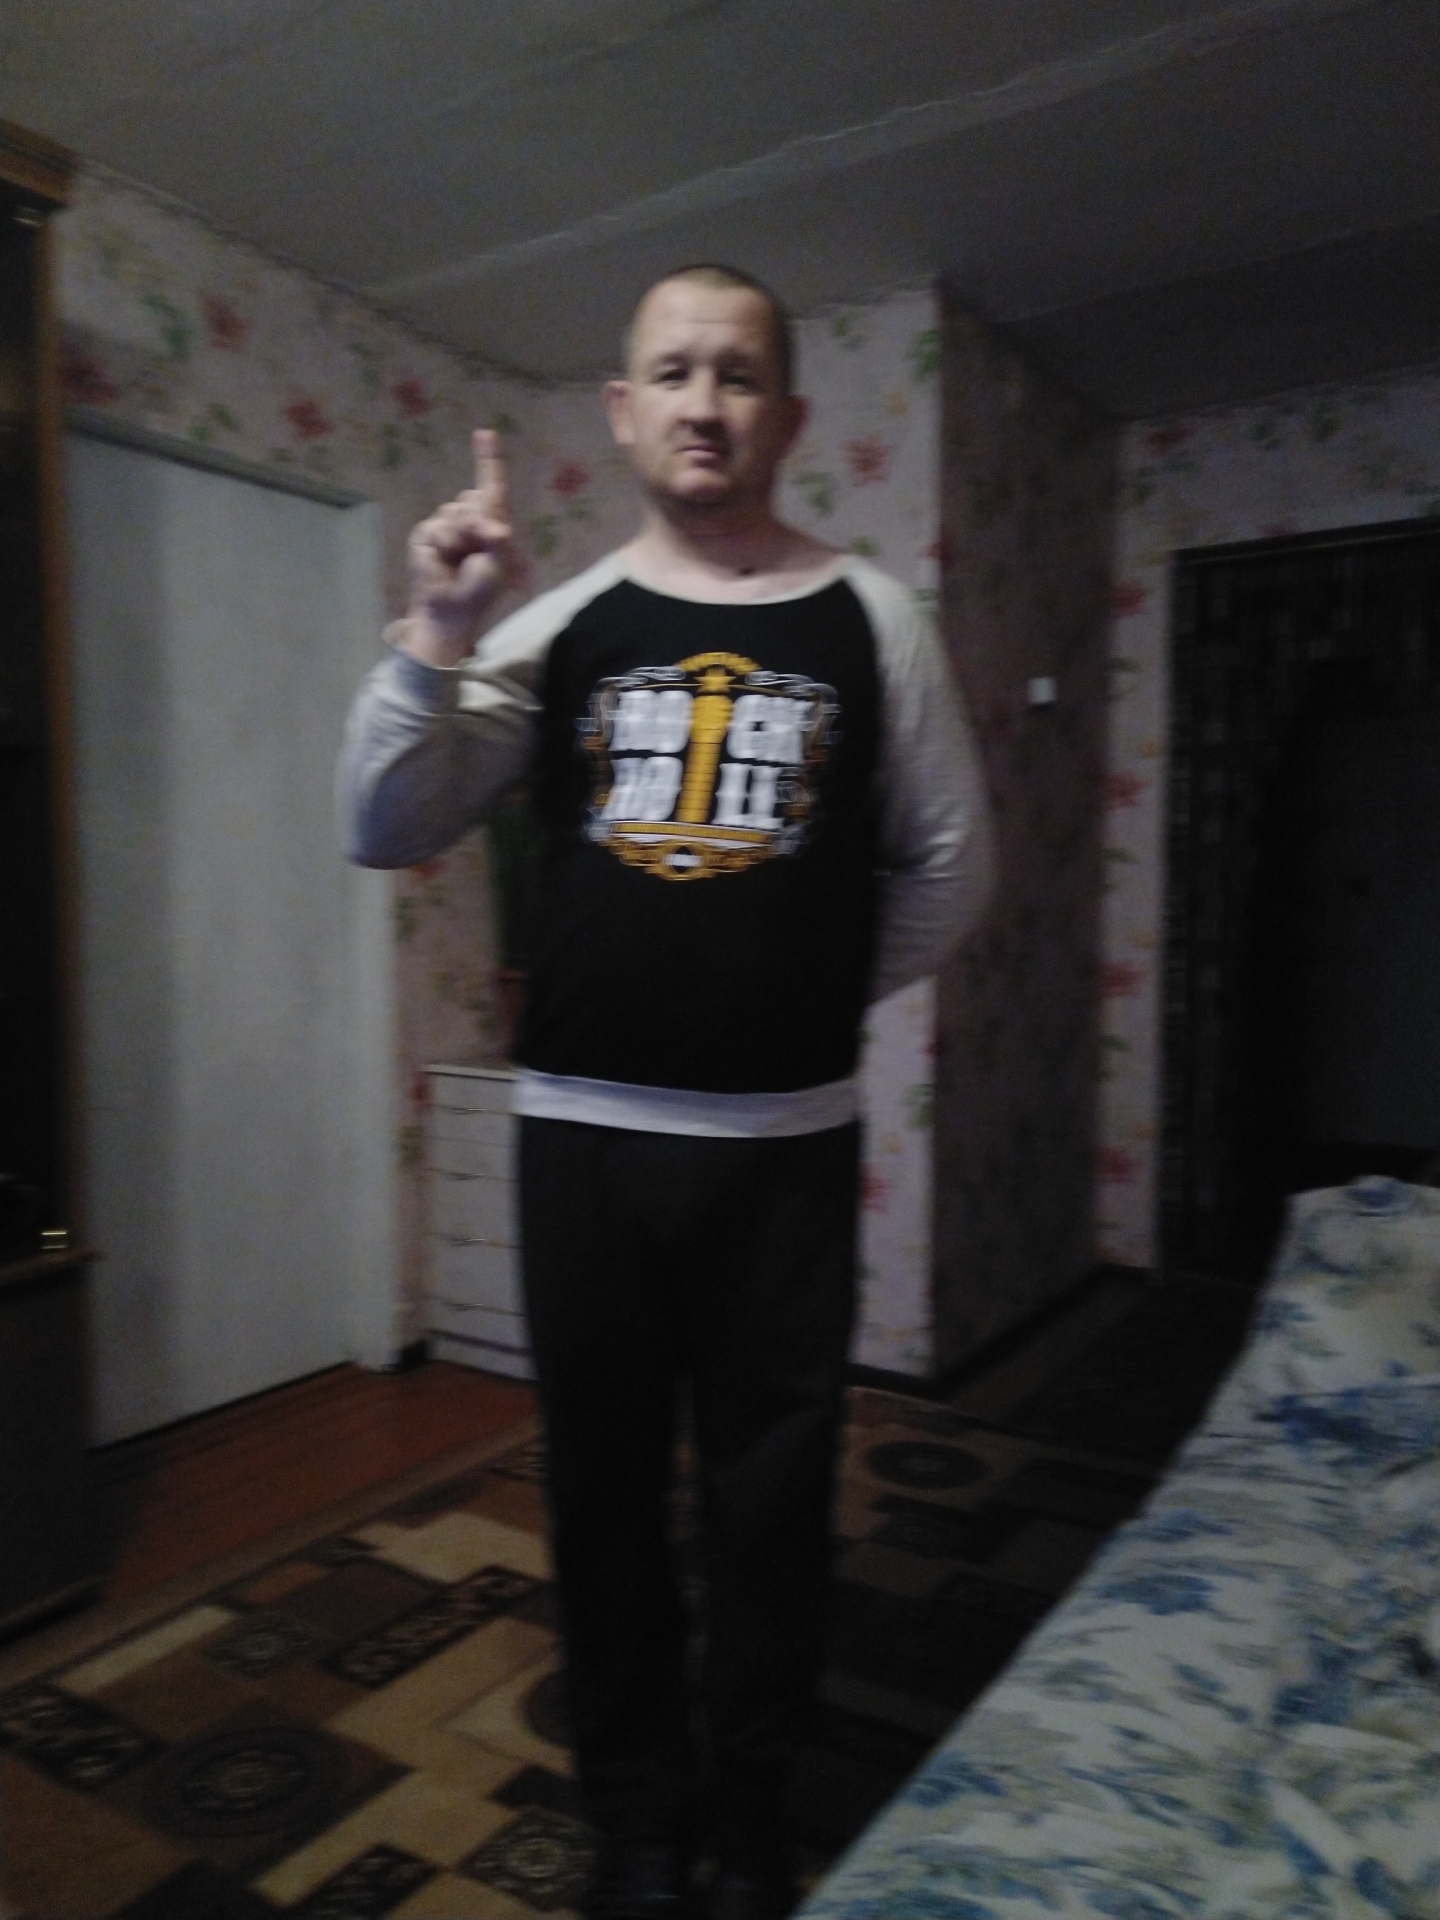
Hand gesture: one